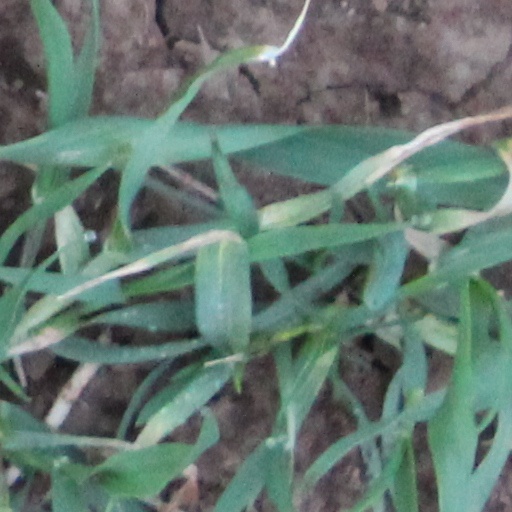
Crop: wheat